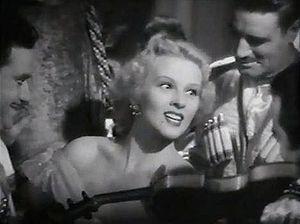
Ilona Massey est une actrice et chanteuse d'origine hongroise, naturalisée américaine, née Ilona Hajmássy à Budapest le 16 juin 1910, morte à Bethesda le 20 août 1974.